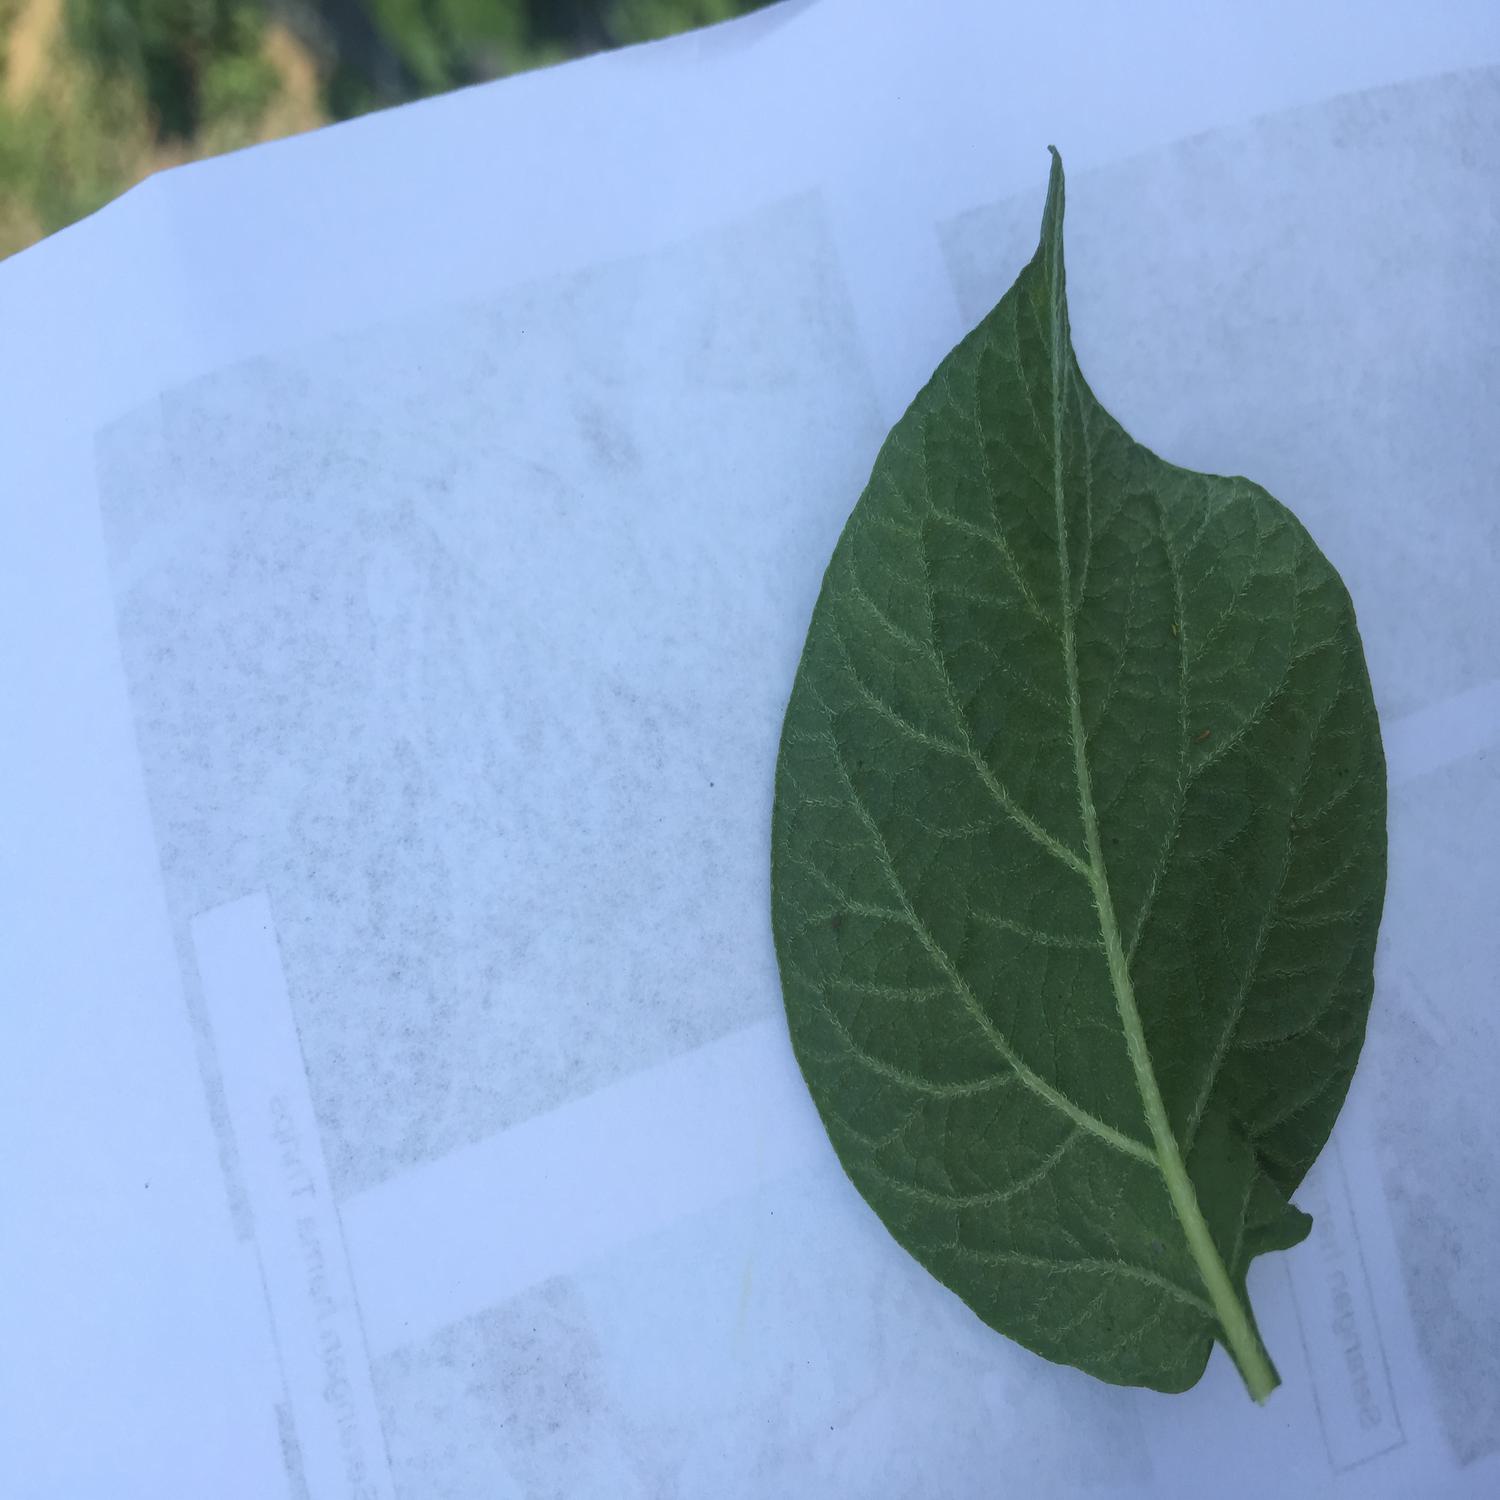
Etiqueta: Sana